Public transport

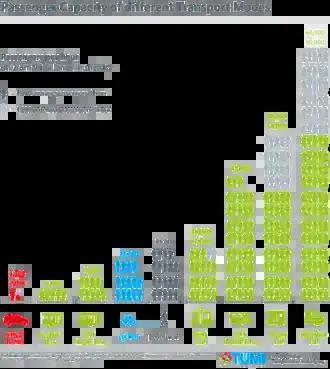
Passenger Capacity of different Transport Modes

Seven criteria estimate the usability of different types of public transport and its overall appeal. The criteria are speed, comfort, safety, cost, proximity, timeliness and directness. Speed is calculated from total journey time including transfers. Proximity means how far passengers must walk or otherwise travel before they can begin the public transport leg of their journey and how close it leaves them to their desired destination. Timeliness is how long they must wait for the vehicle. Directness records how far a journey using public transport deviates from a passenger's ideal route.